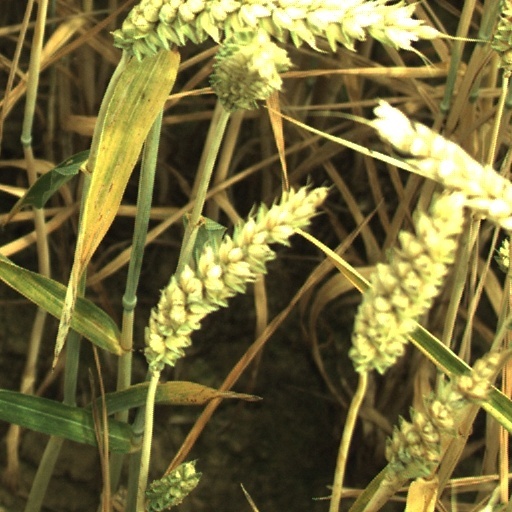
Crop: wheat